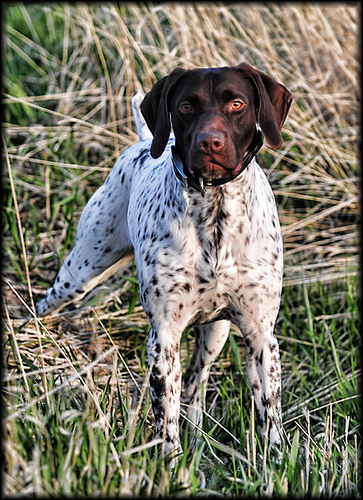
Animal: dog
Breed: german_shorthaired